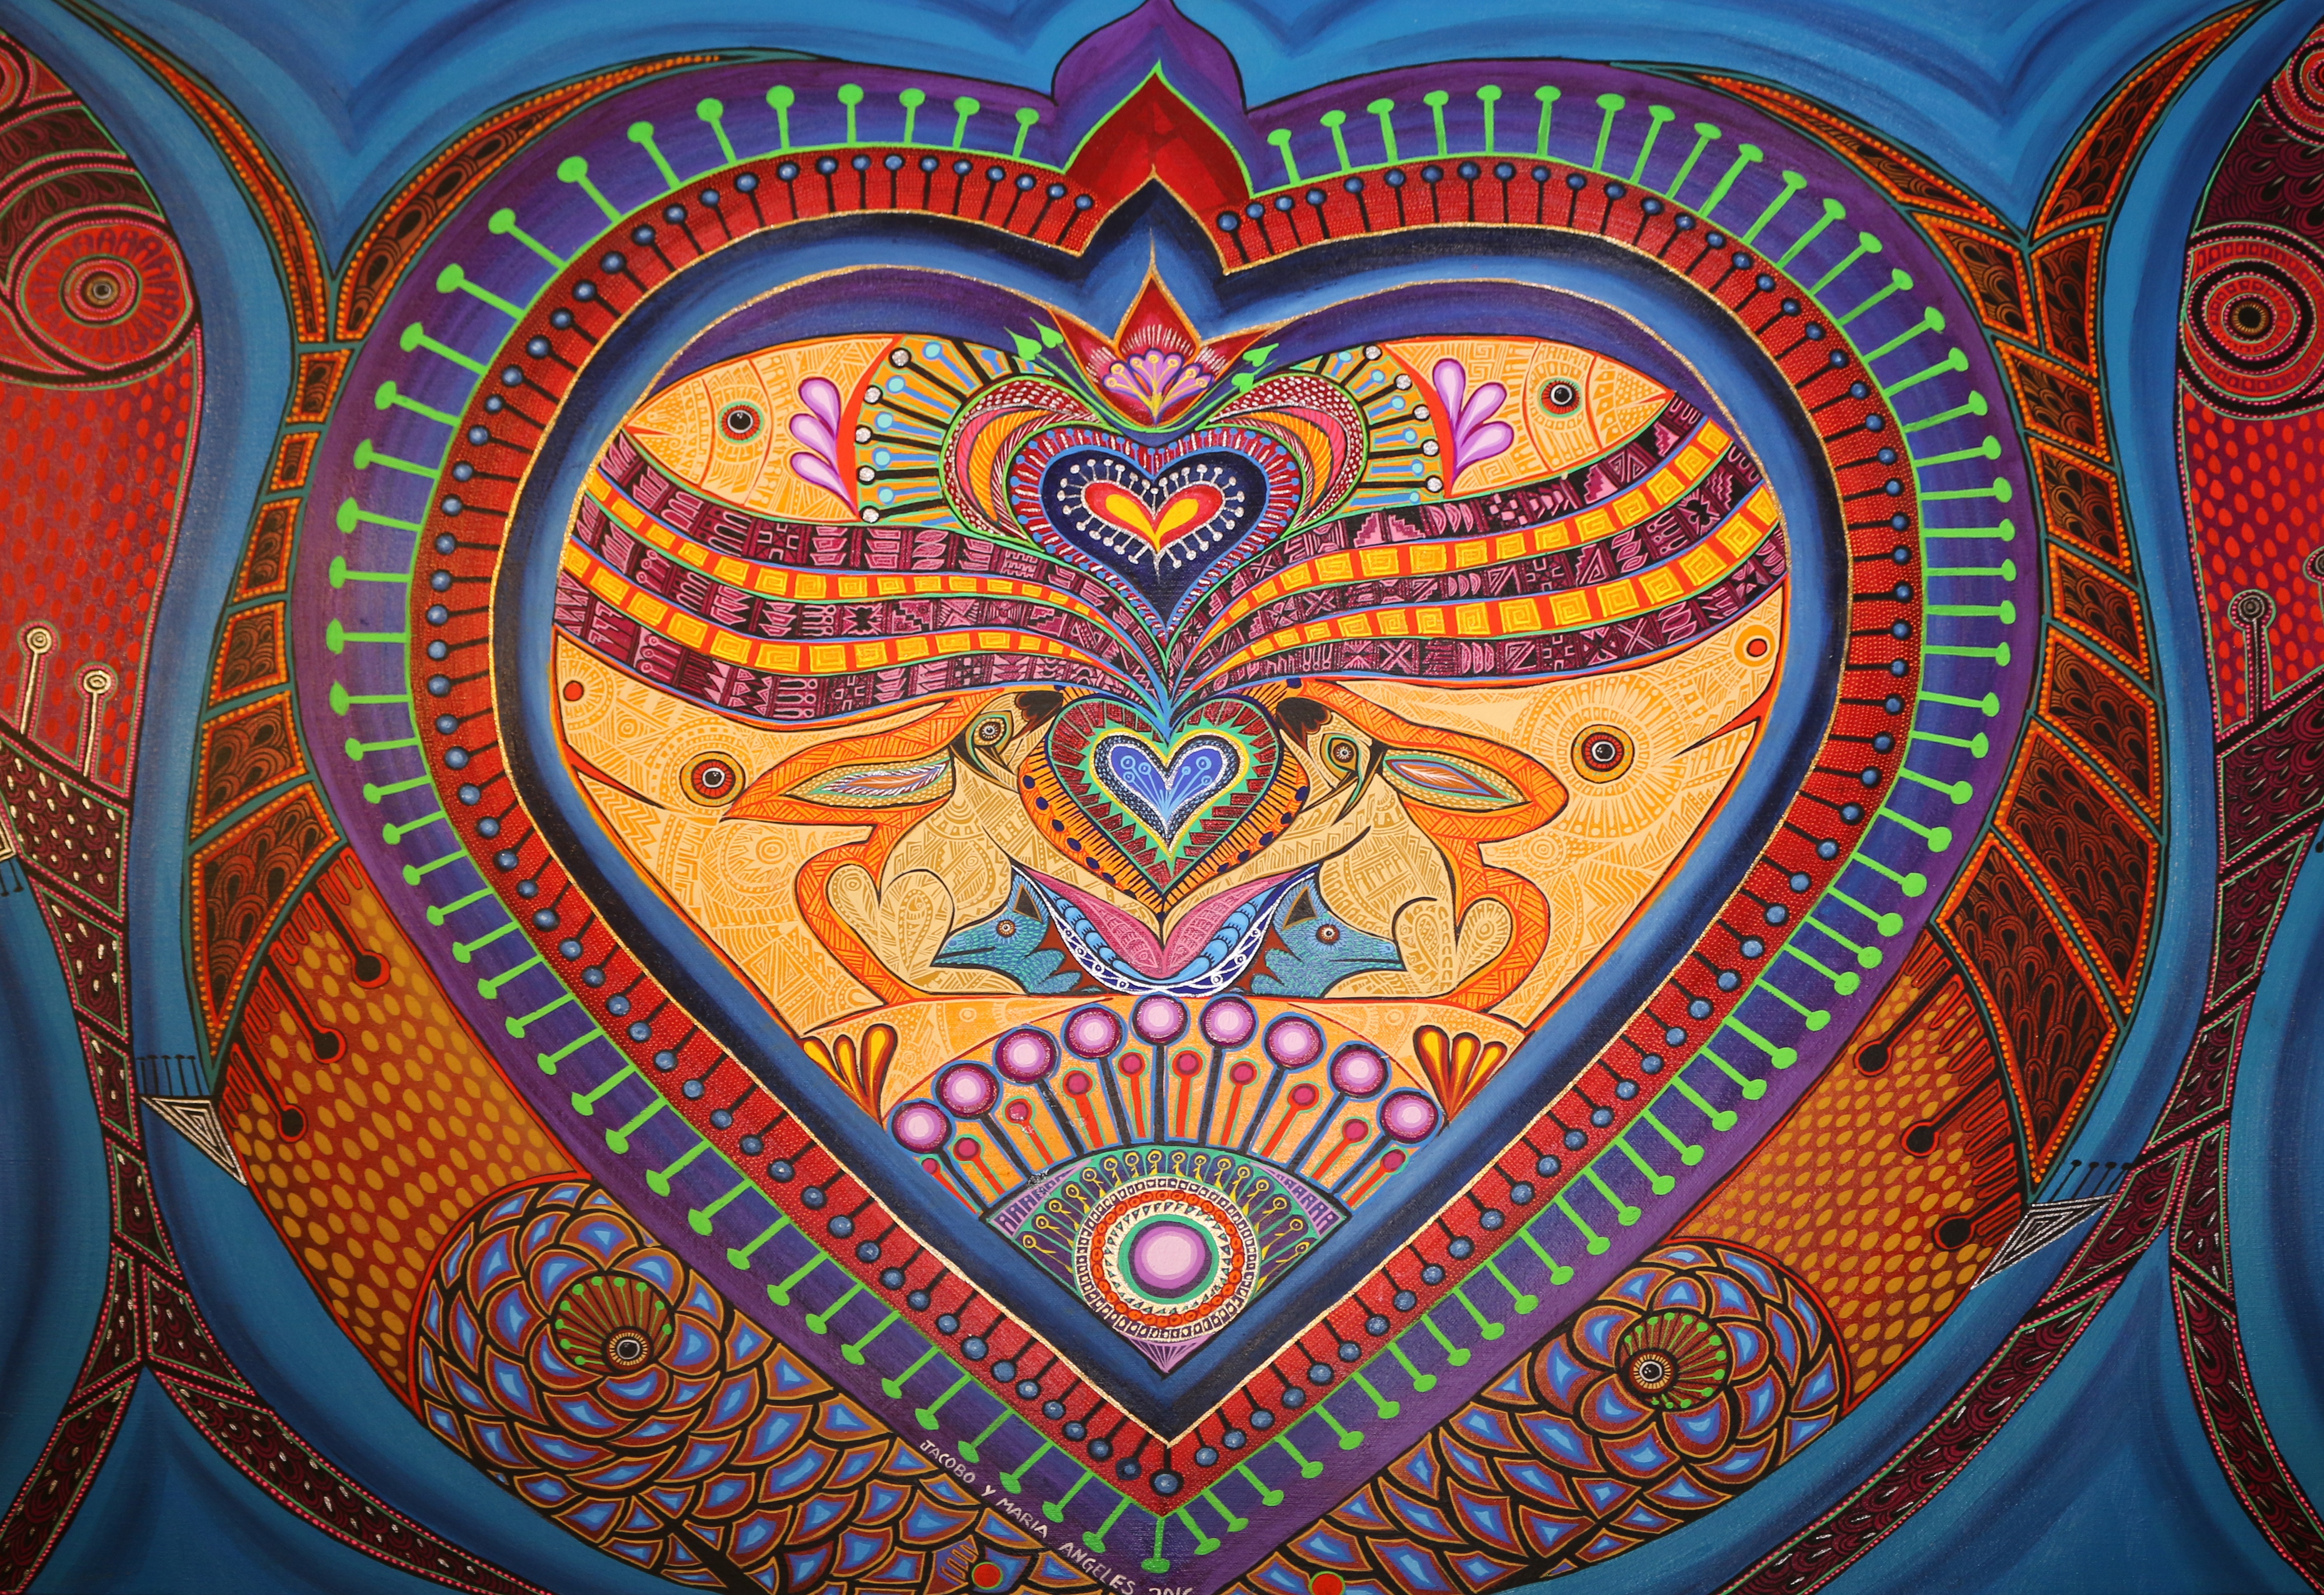
pattern, circle, art, design, symmetry, oaxaca, psychedelic art, alebrijes